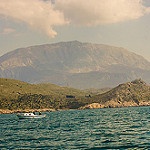
Label: mountain